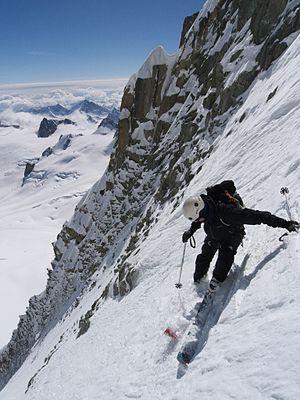
L’alpinisme est une pratique sportive consistant à effectuer des ascensions en haute montagne et qui repose sur différentes techniques de progression.
Le ski de pente raide, ou ski extrême, est une discipline du ski qui conjugue alpinisme et ski de montagne et se pratique dans un couloir ou sur une pente, généralement au départ d'un sommet que l'on atteint après une ascension à pied et à ski en mettant parfois en œuvre des techniques d'alpinisme. Les pentes sont définies par leur raideur, sans que l'on puisse fixer un seuil exact au-delà duquel une pente est considérée comme raide. La qualification d'une pente raide dépend de son inclinaison, en général supérieure ou égale à 50° sur certaines portions, mais aussi de sa longueur, de son engagement et de son exposition aux dangers.